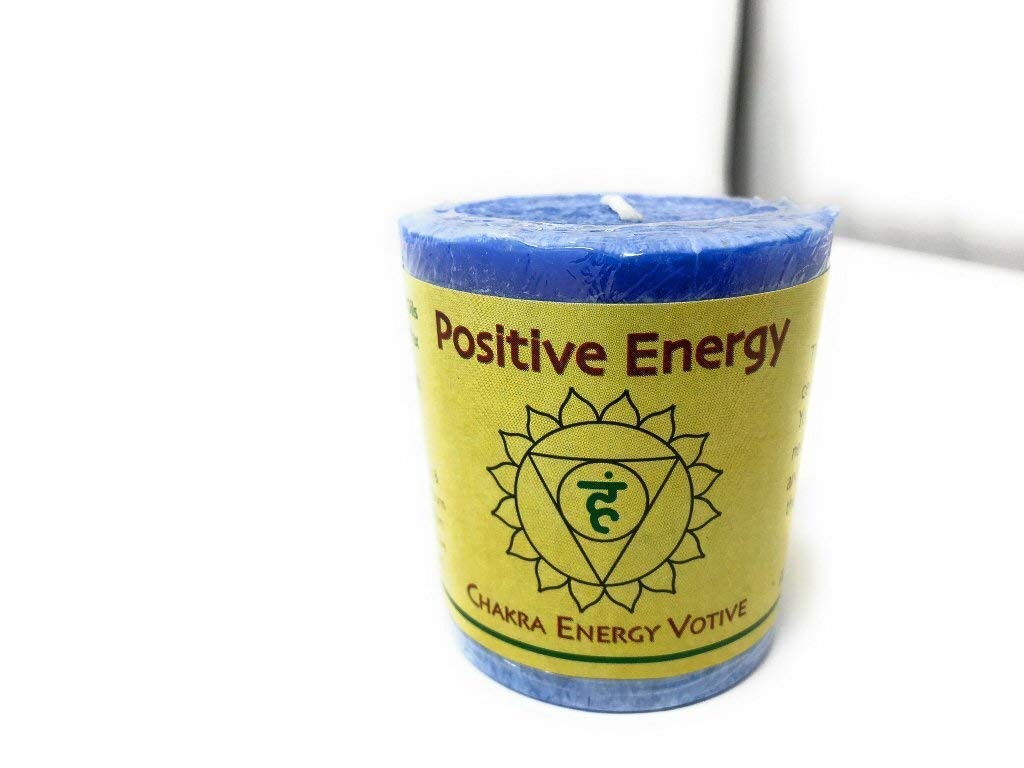
Item Name: ALOHA BAY Positive Energy Chakra Votive, 1 EA
Bullet Point: Lifestyle
Product Description: Product Specifications <ul> <li> <b>Pack: </b>12 case</li> <li> <b>Size: </b>2 OZ</li> <li> <b>Country of Origin: </b>Indonesia</li> </ul>
Value: 1.0
Unit: Count

Price: 34.59